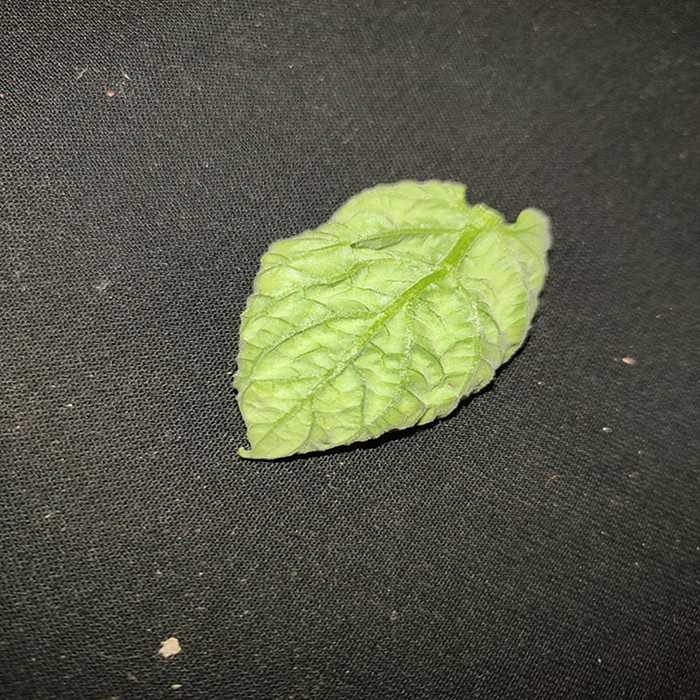
Plant: Tomato
Label: Tomato leaf curl virus